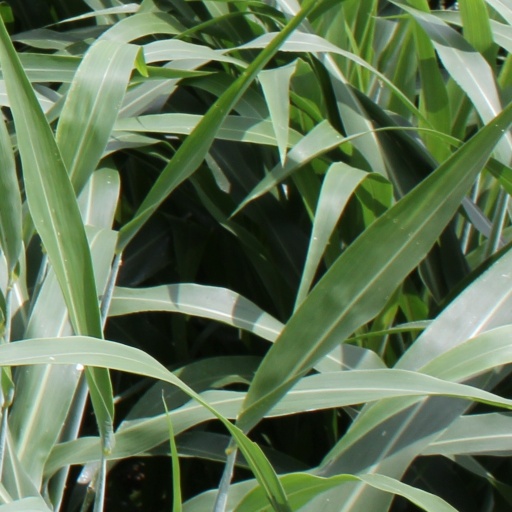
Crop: sorghum